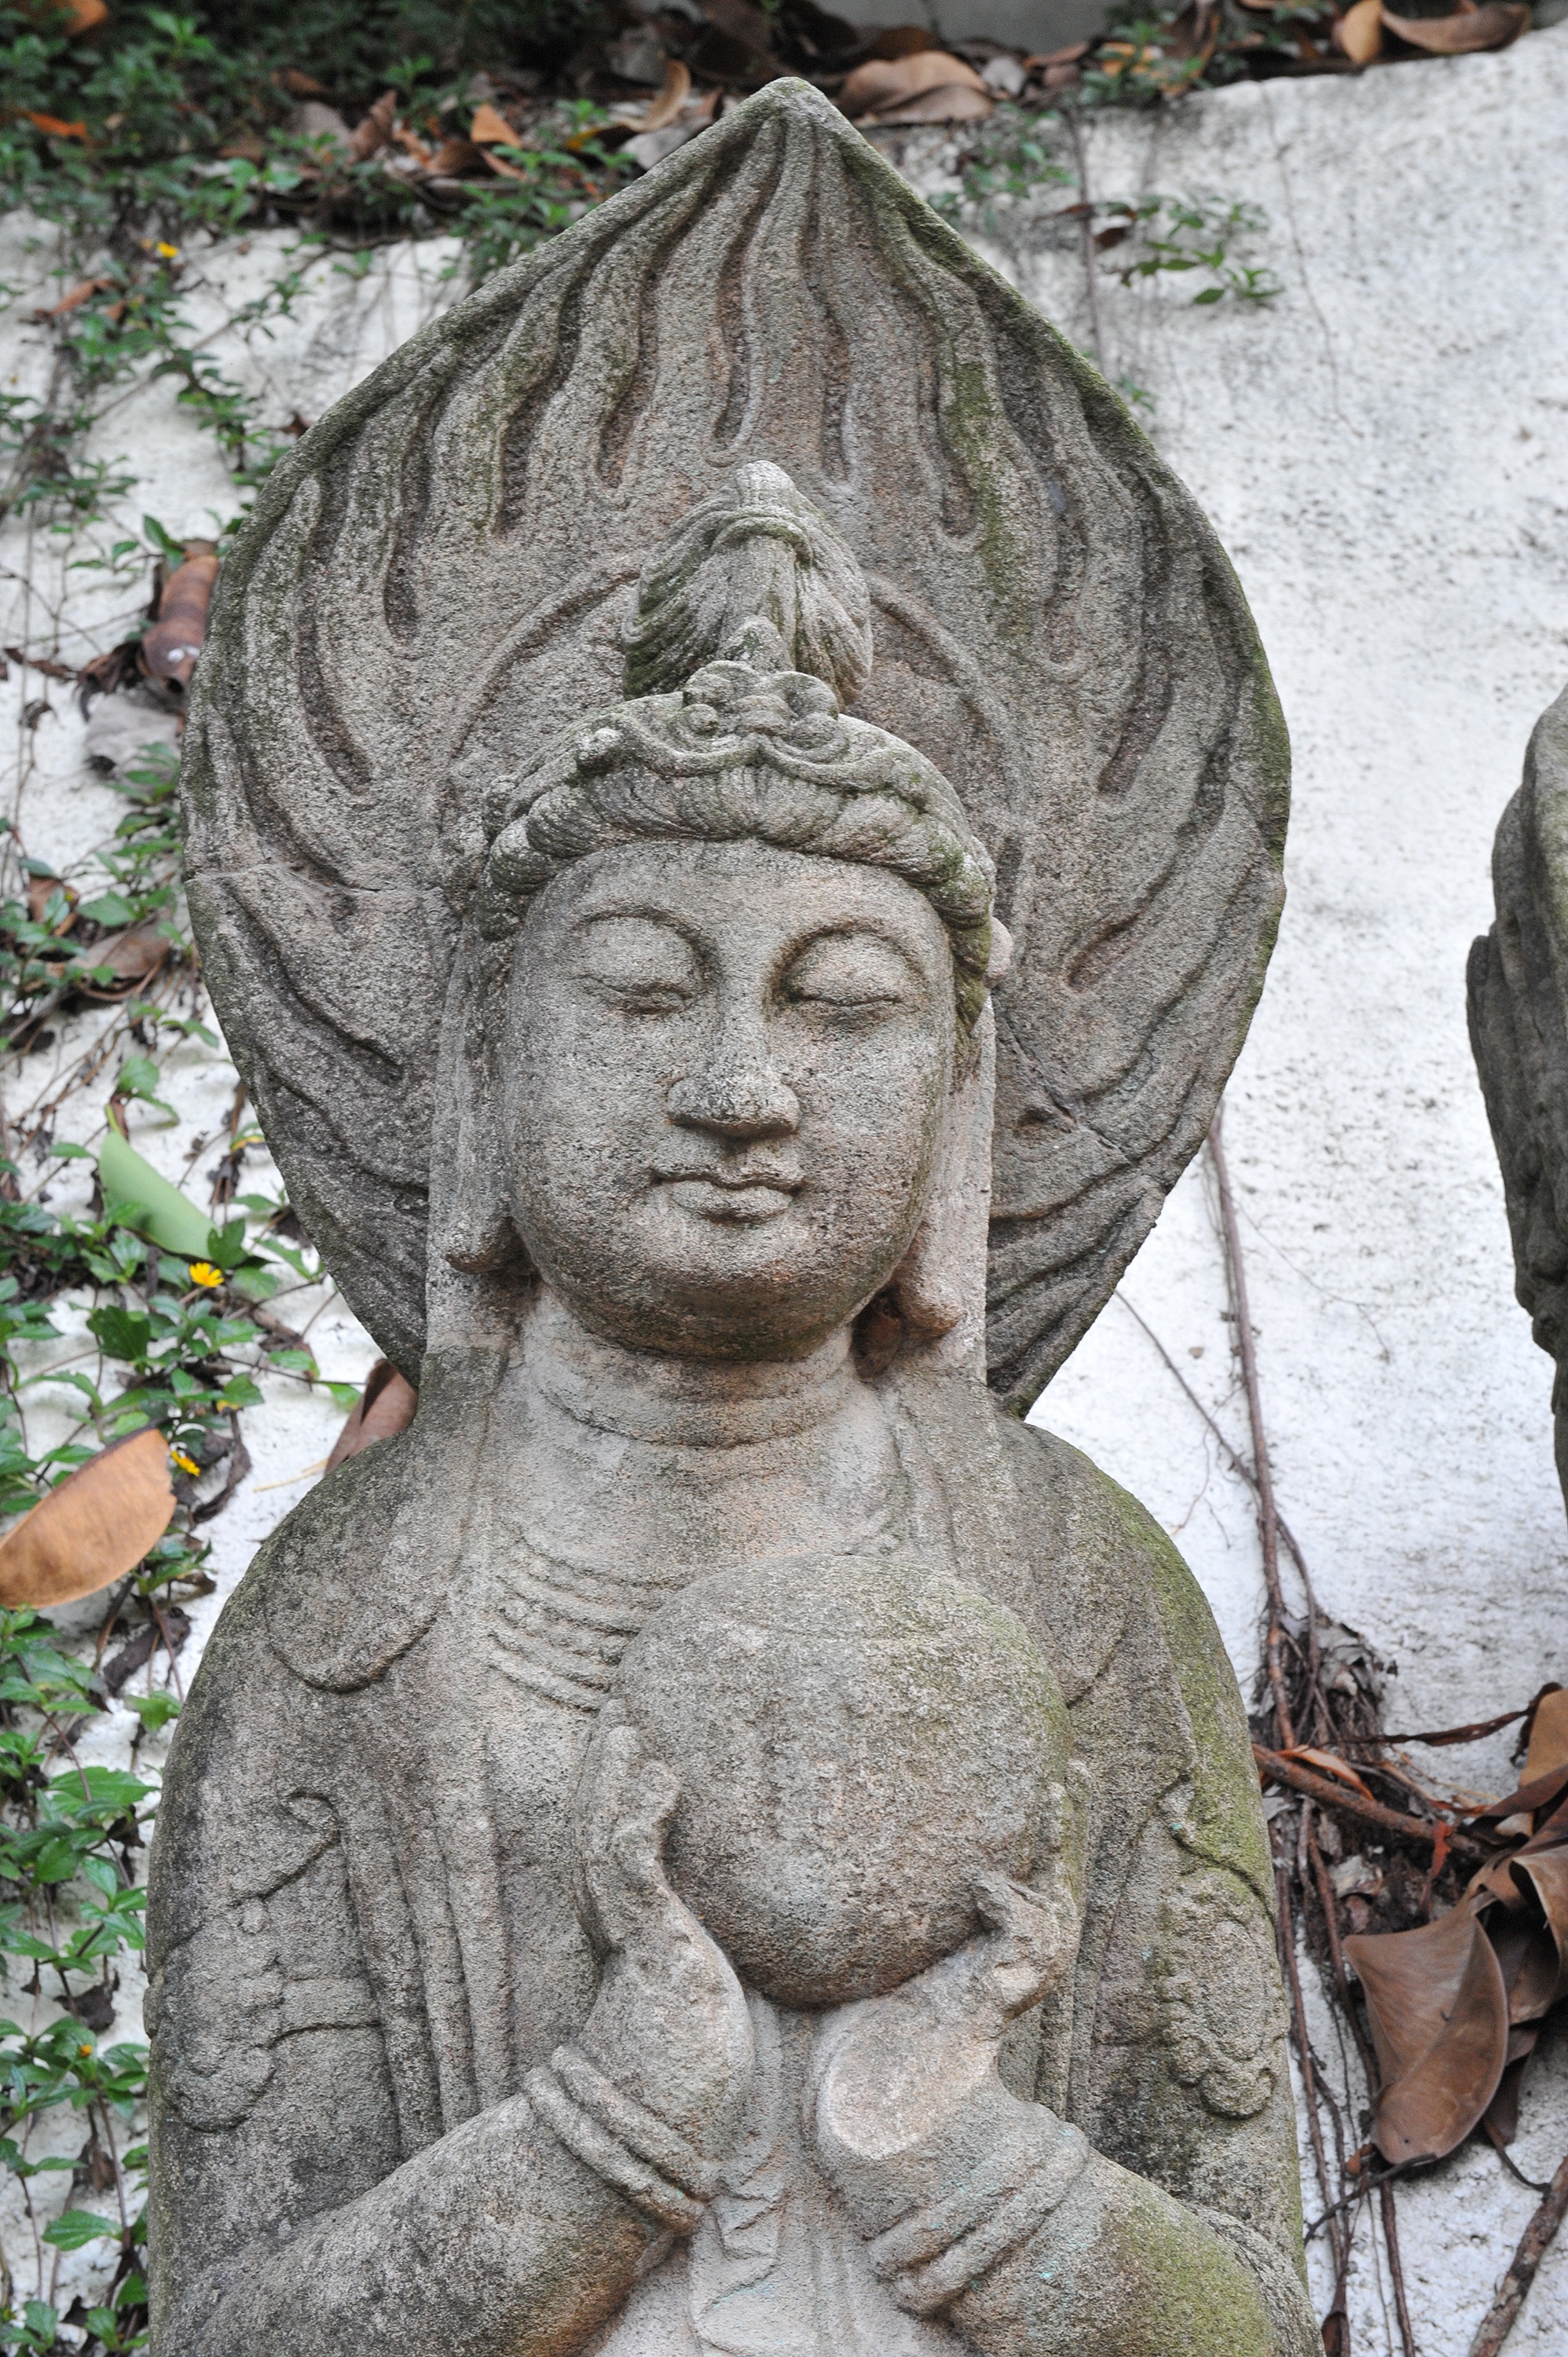
monument, statue, asia, sculpture, art, temple, history, carving, relief, buddha statues, stone carving, ancient history